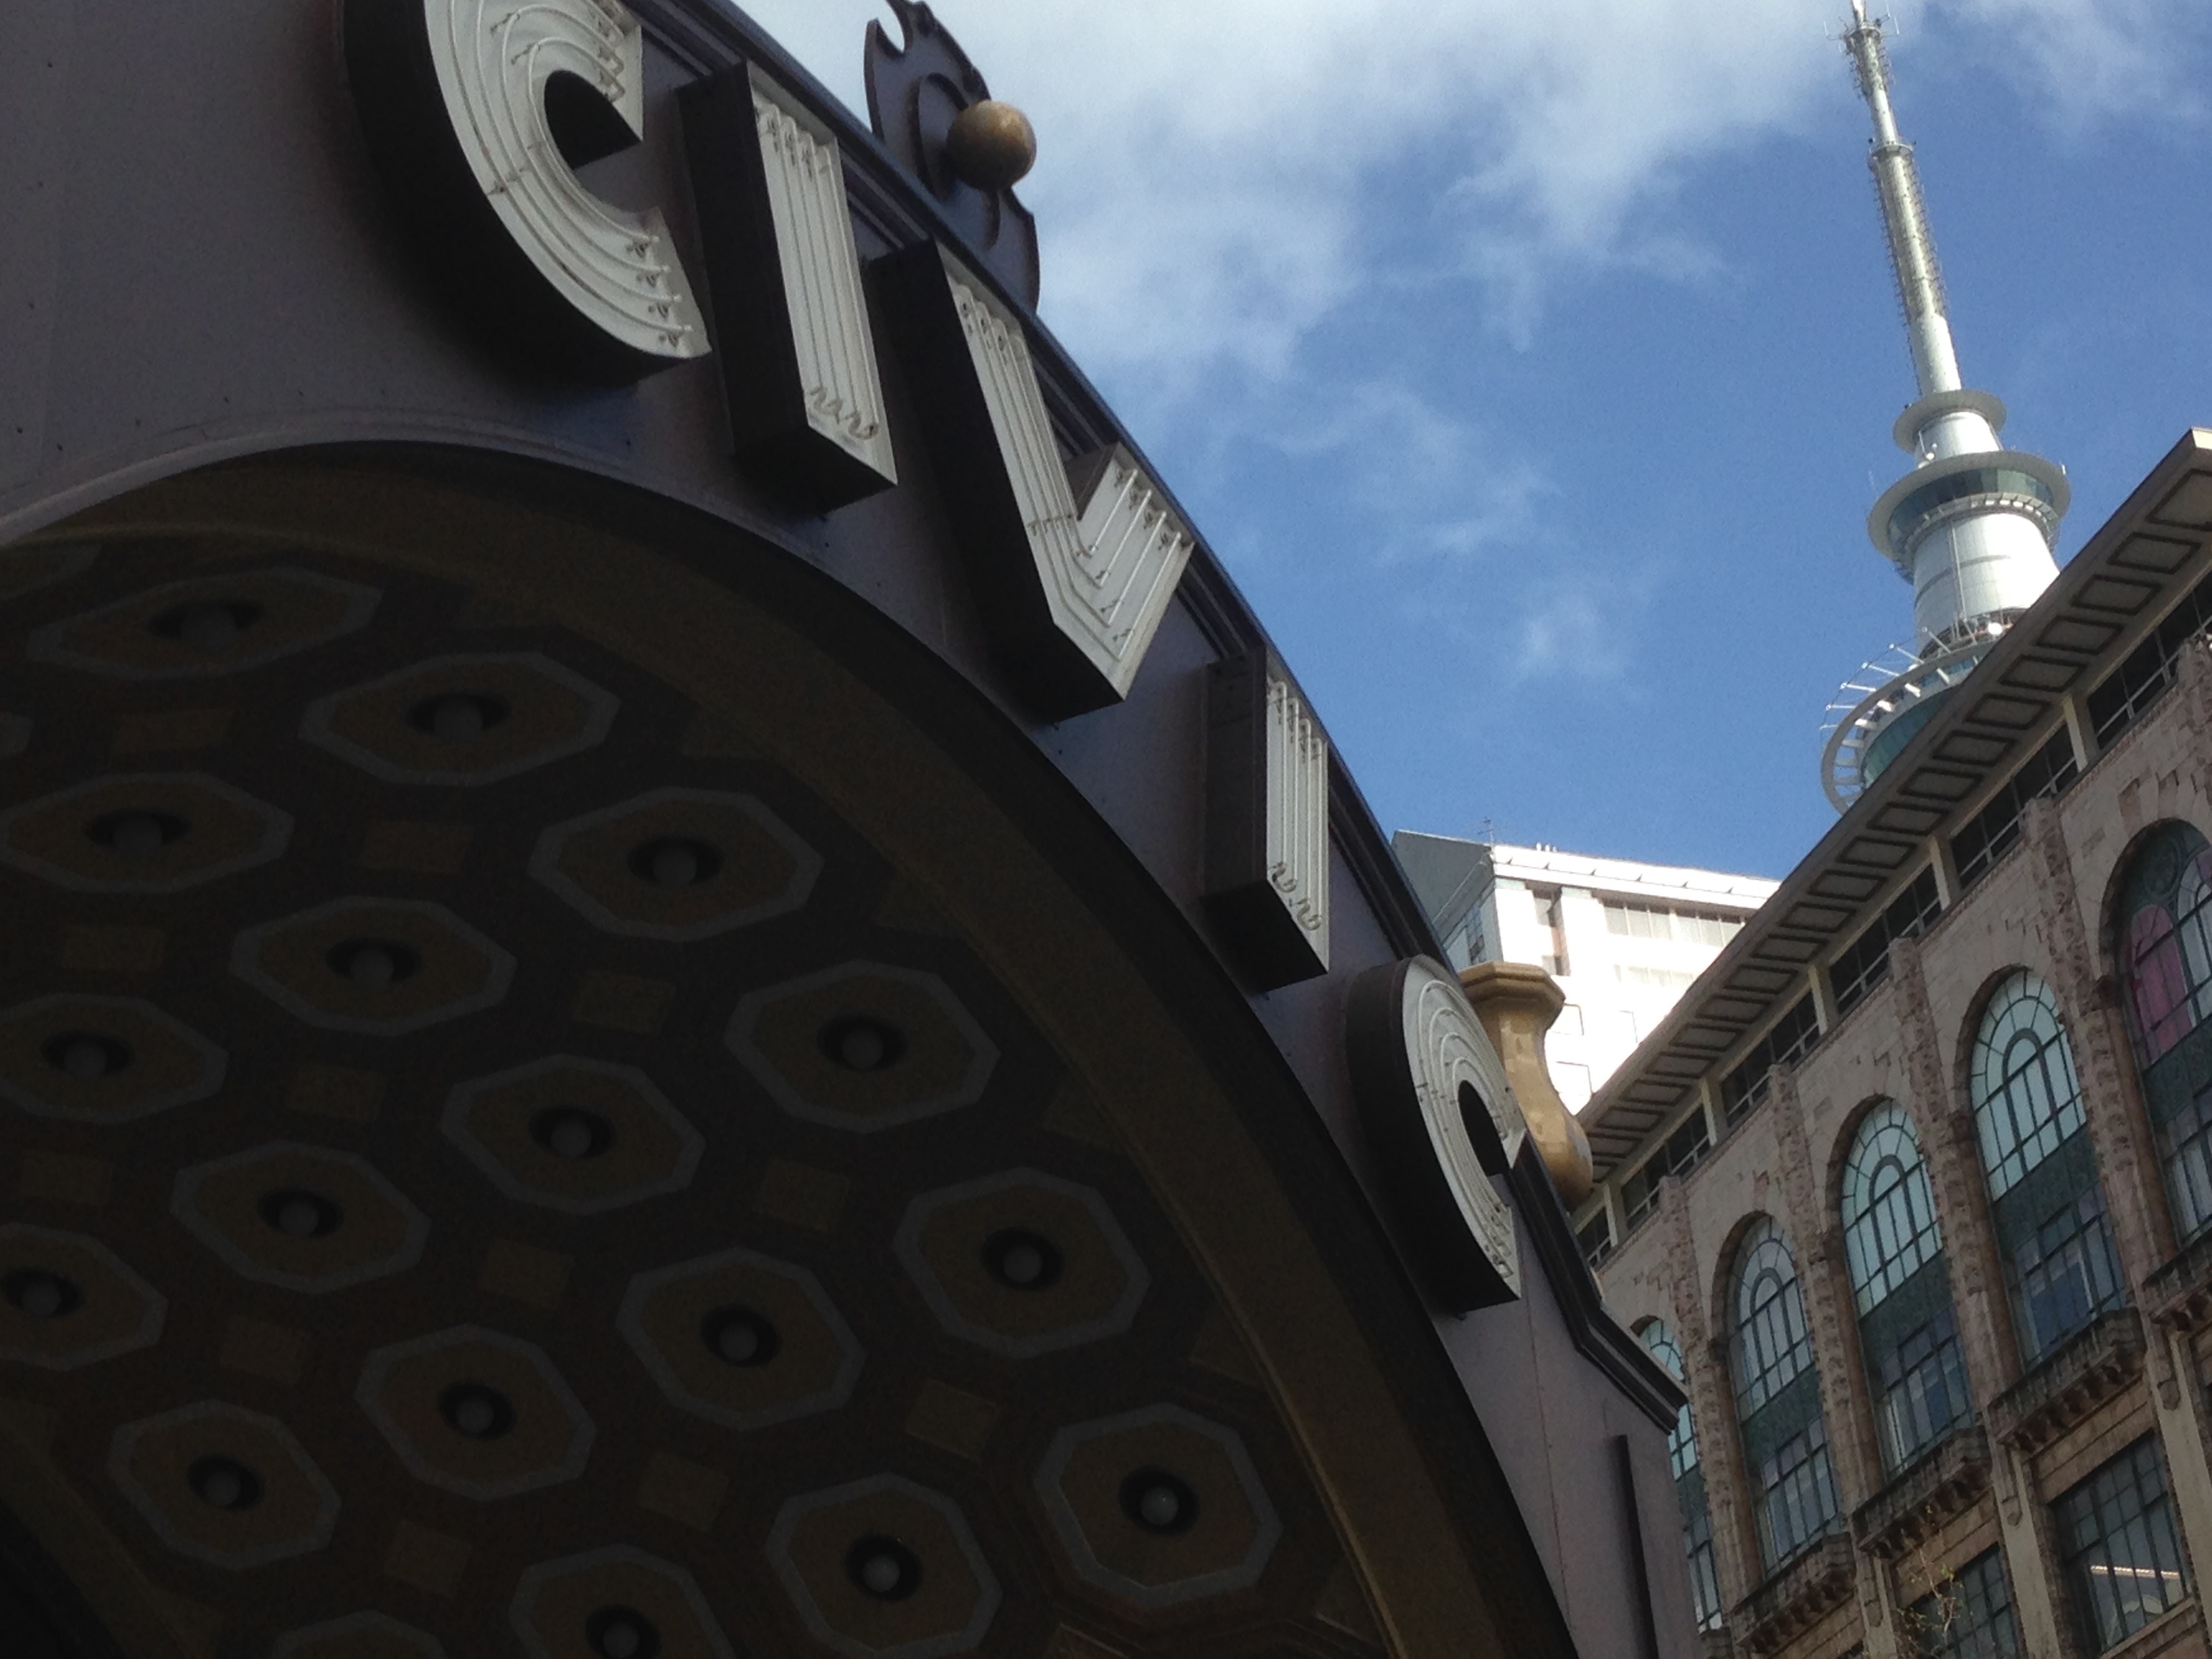
place of worship